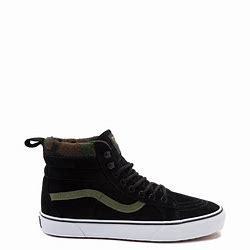
Brand: Vans
Model: SK8 Hi MTE